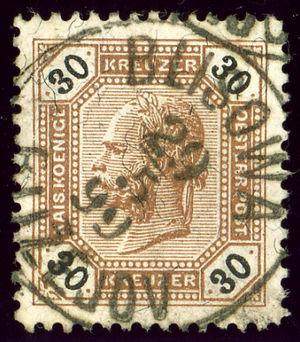
Cet article est une introduction à l'histoire philatélique et postale de l'empire d'Autriche, puis Autriche-Hongrie, limité après le compromis de 1867 à la partie autrichienne, vu l'autonomie de la poste du Royaume de Hongrie en 1867. Seule la République d'Autriche est traîtée après 1918, vu l'indépendance des autres territoires. Pour les provinces italiennes de Lombardie et Vénétie, et les bureaux de poste dans l'empire ottoman, il y a d'autres articles.